That'll Be the Day

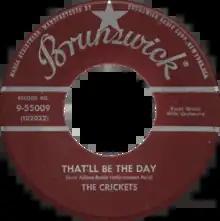
1957 U.S. 45 rpm (Brunswick 9-55009)

"That'll Be the Day" is a song written by Buddy Holly and Jerry Allison. It was first recorded by Buddy Holly and the Three Tunes in 1956 and was re-recorded in 1957 by Holly and his new band, the Crickets. Buddy Holly and the Three Tunes' version was released several months after the Crickets' version, which achieved widespread success. Holly's producer, Norman Petty, was credited as a co-writer, although he did not contribute to the composition.